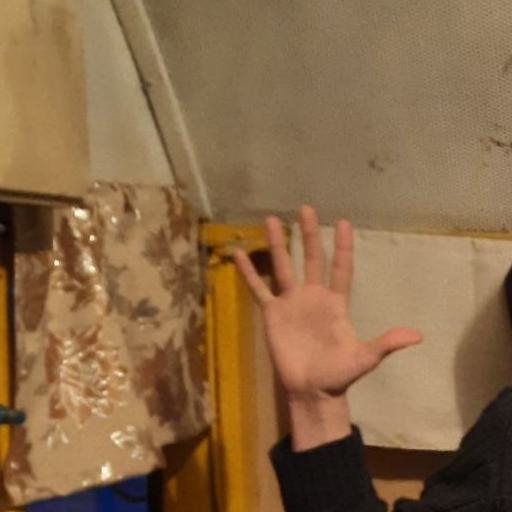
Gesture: palm